Tacoma Guitars

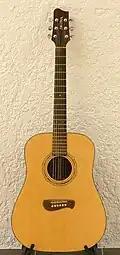
A guitar by Tacoma

Tacoma Guitars began as a division of Young Chang America in Tacoma, Washington that, starting in 1991, processed Northwest hardwood for export for piano soundboards. Sawmill general manager J. C. Kim persuaded Young Chang to build a guitar manufacturing plant nearby. For the first few years, the plant produced about 100 guitars a month for another guitar brand. In 1997, the Papoose and Chief models debuted at the 1997 winter Convention of the National Association of Musical Manufacturers (NAMM). That year, mass production of the unconventional Papoose model, the first sold under the Tacoma brand, also began.